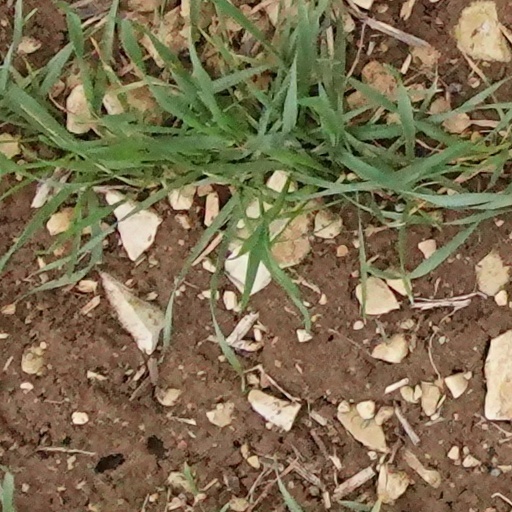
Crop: wheat